Rapid Bus

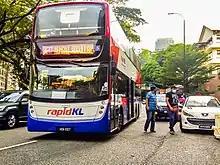
Volvo B8L

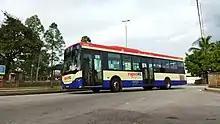
King Long XMQ6121G on BET17 service at Greenwood terminal.

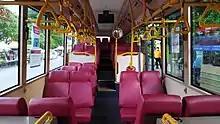
The former Mercedes Benz seats were reused in selected King Long buses for long-haul service comfort.

These two BET services serve the Putrajaya Presint 2 central district for government employees between Selayang, Batu Caves, Melawati and Putrajaya are the only BET route that bypassed Kuala Lumpur district area, and the only BET service operated by Rapid KL. The bus runs 4 trips daily per route, 2 morning trips to Putrajaya and 2 return evening trips. The buses consist of five specially modified King Long XMQ6121G, of which the transverse seatings were displaced from the former Mercedes Benz CBC1725 buses.